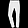
Label: Trouser